Sonika Chauhan

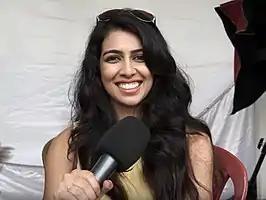
Sonika Chauhan during IPL (2015)

Sonika Simone Singh Chauhan (12 July 1989 – 29 April 2017) was an Indian actress, tv host, model and beauty pageant titleholder. She was a contestant at "Femina Miss India" and "Miss Diva - 2013".